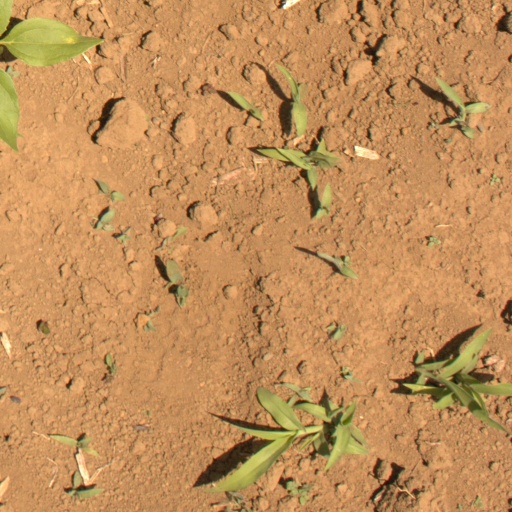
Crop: Jerusalem artichoke